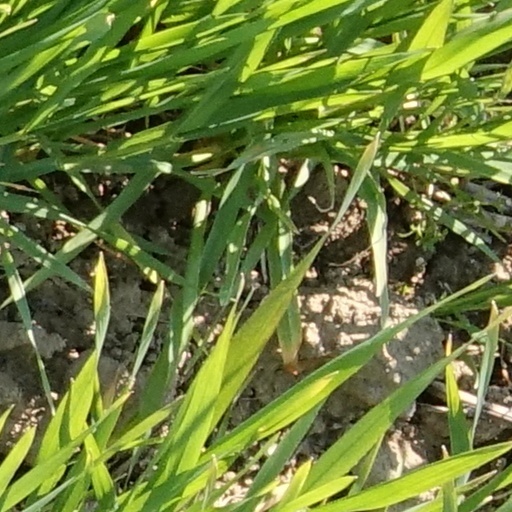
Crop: wheat